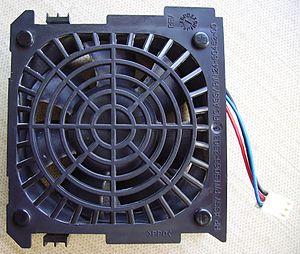
Ensemble
Les polyaryléthers ou polyéthers aromatiques sont une famille de polymères qui contiennent des liaisons éther aromatique dans leur chaîne principale. Ils présentent une bonne résistance à la chaleur. On distingue les polyphénylènes éthers « modifiés », facilement transformables, qui sont des mélanges thermoplastiques techniques.